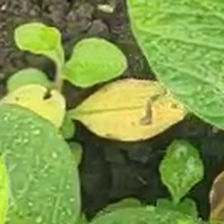
Weed species: Kena_(Commplina_benghalensio)